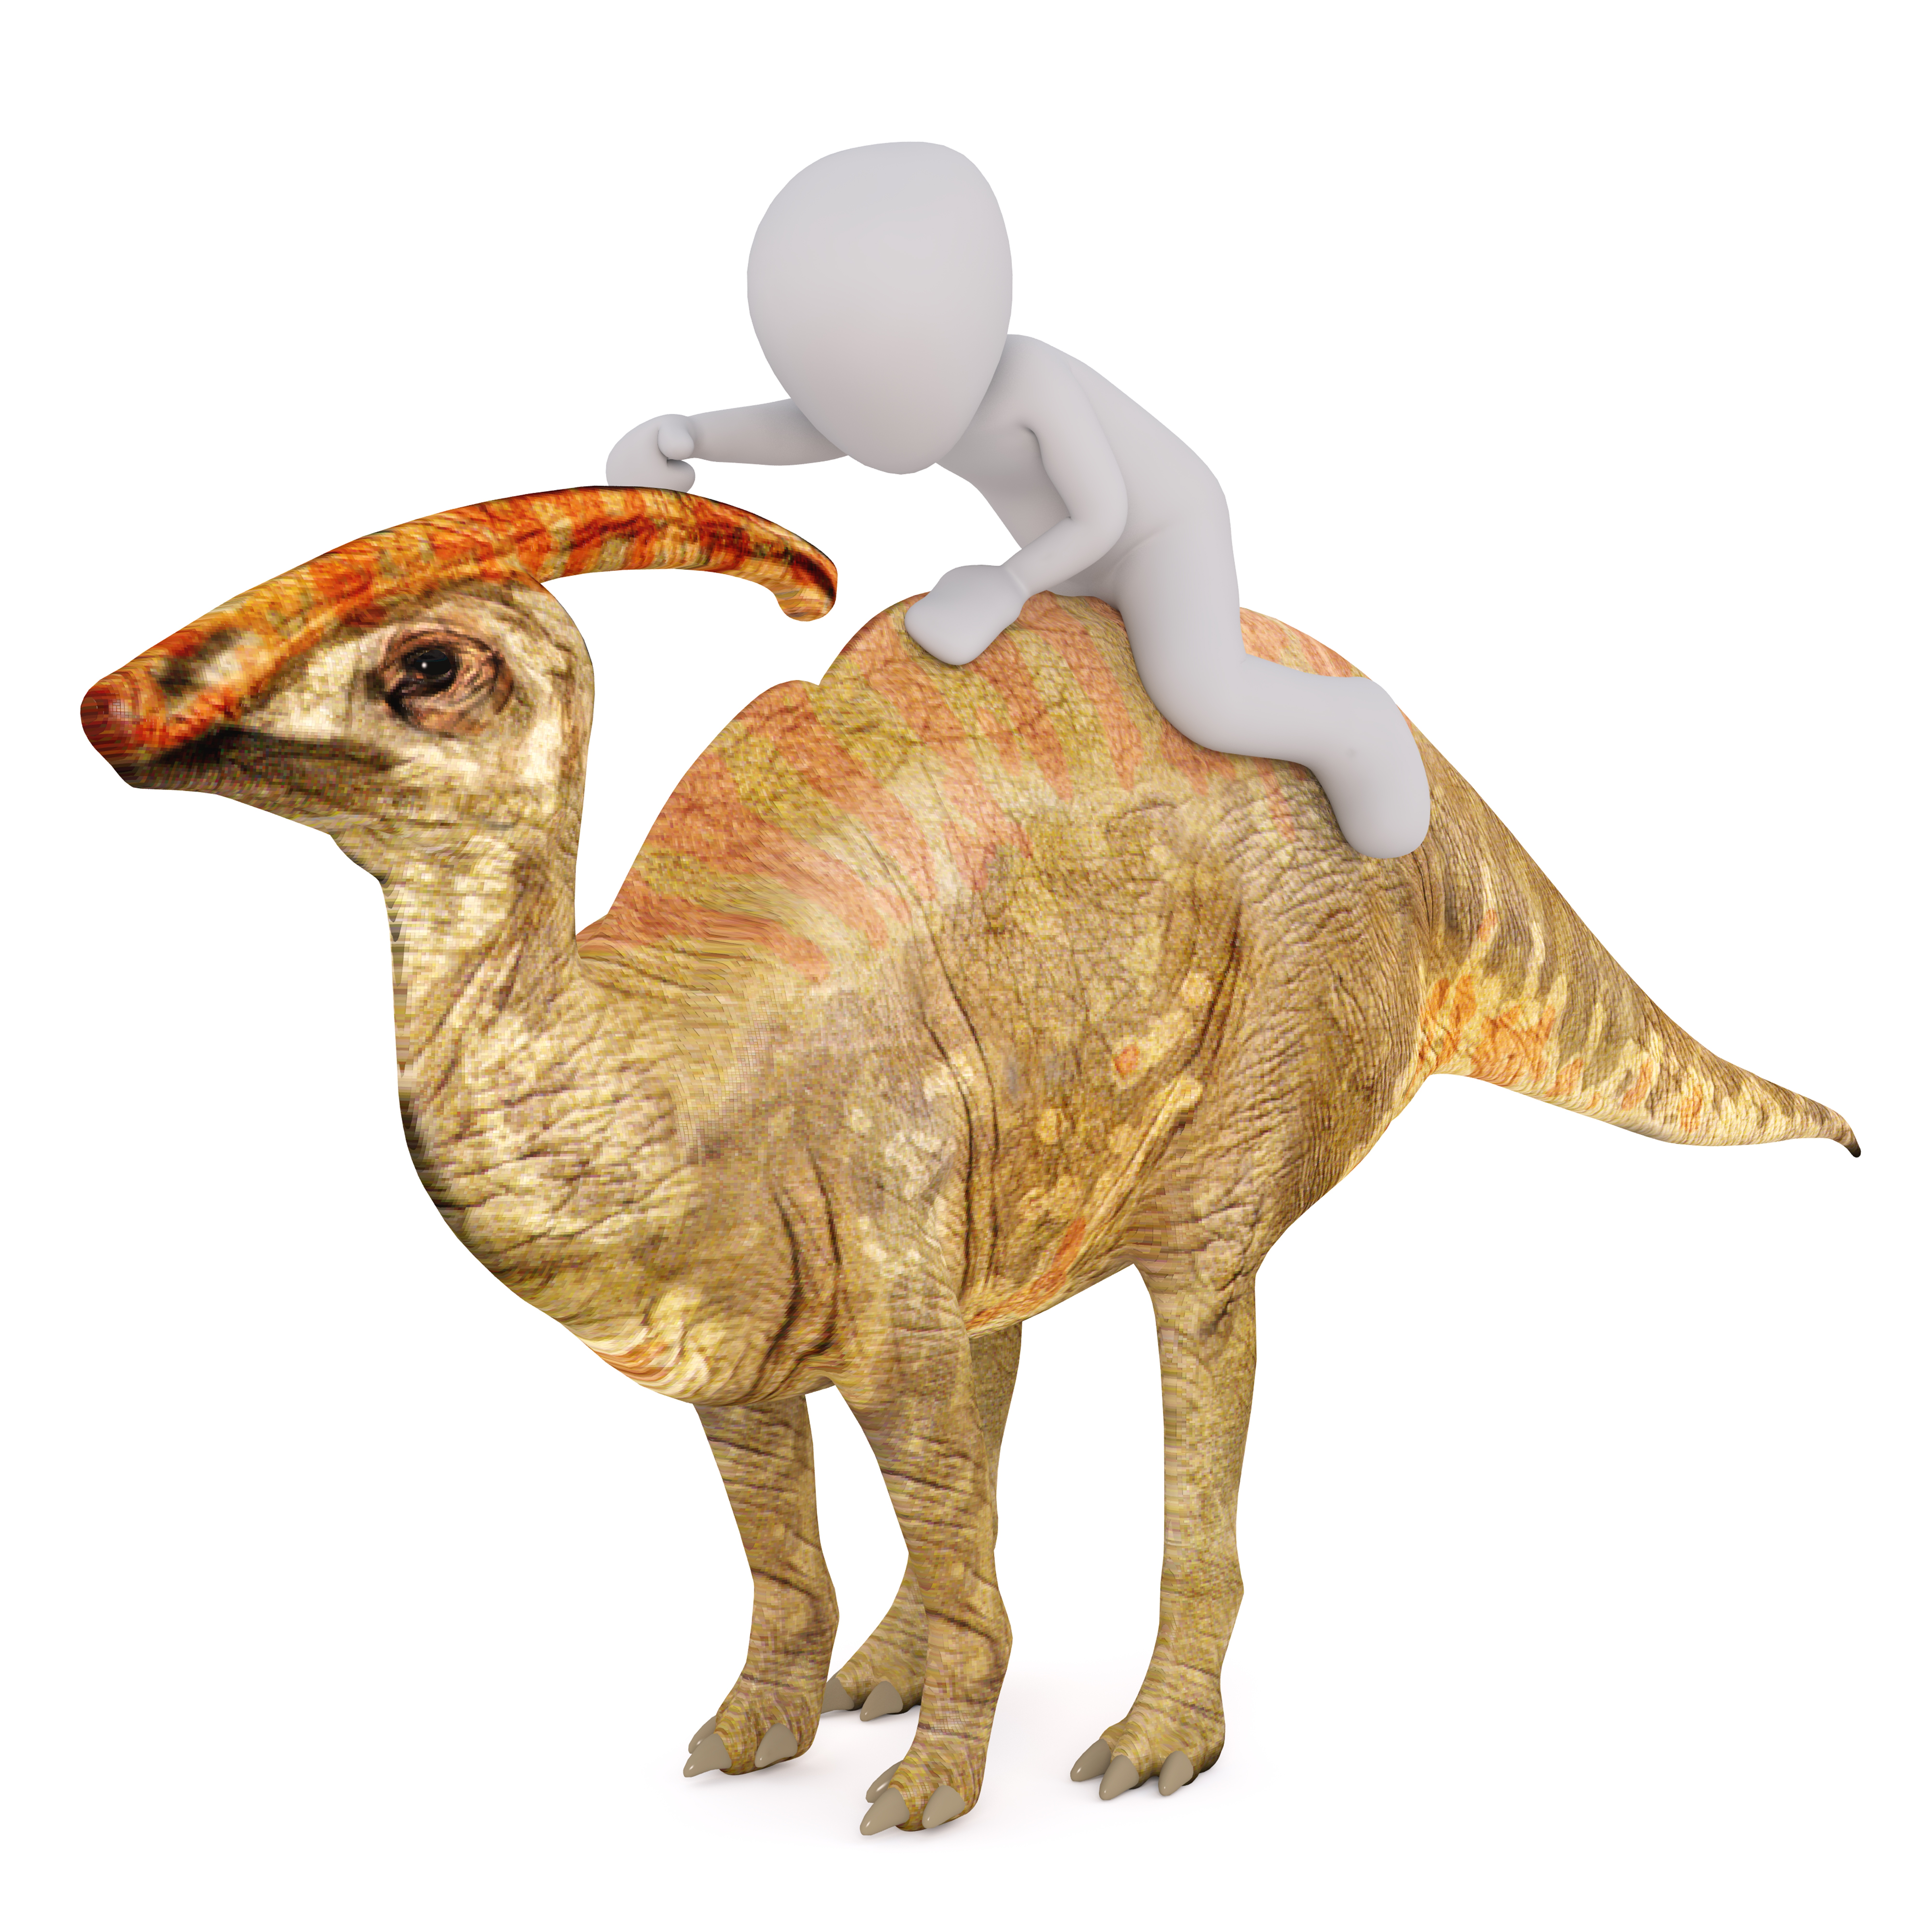
white, isolated, model, ride, 3d, dinosaur, males, tyrannosaurus, white male, 3d model, full body, dino, free image, animal figure, archeopteryx, velociraptor, 3d man, 3d men